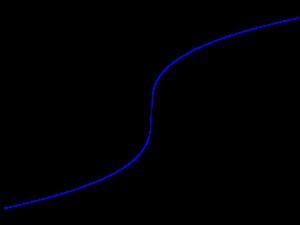
En mathématiques, la dérivée d'une fonction d'une variable réelle mesure l'ampleur du changement de la valeur de la fonction par rapport à un petit changement de son argument. Les calculs de dérivées sont un outil fondamental du calcul infinitésimal. Par exemple, la dérivée de la position d'un objet en mouvement par rapport au temps est la vitesse de l'objet.